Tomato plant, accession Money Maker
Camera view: vertical (180 deg); turntable rotation: 30 degrees
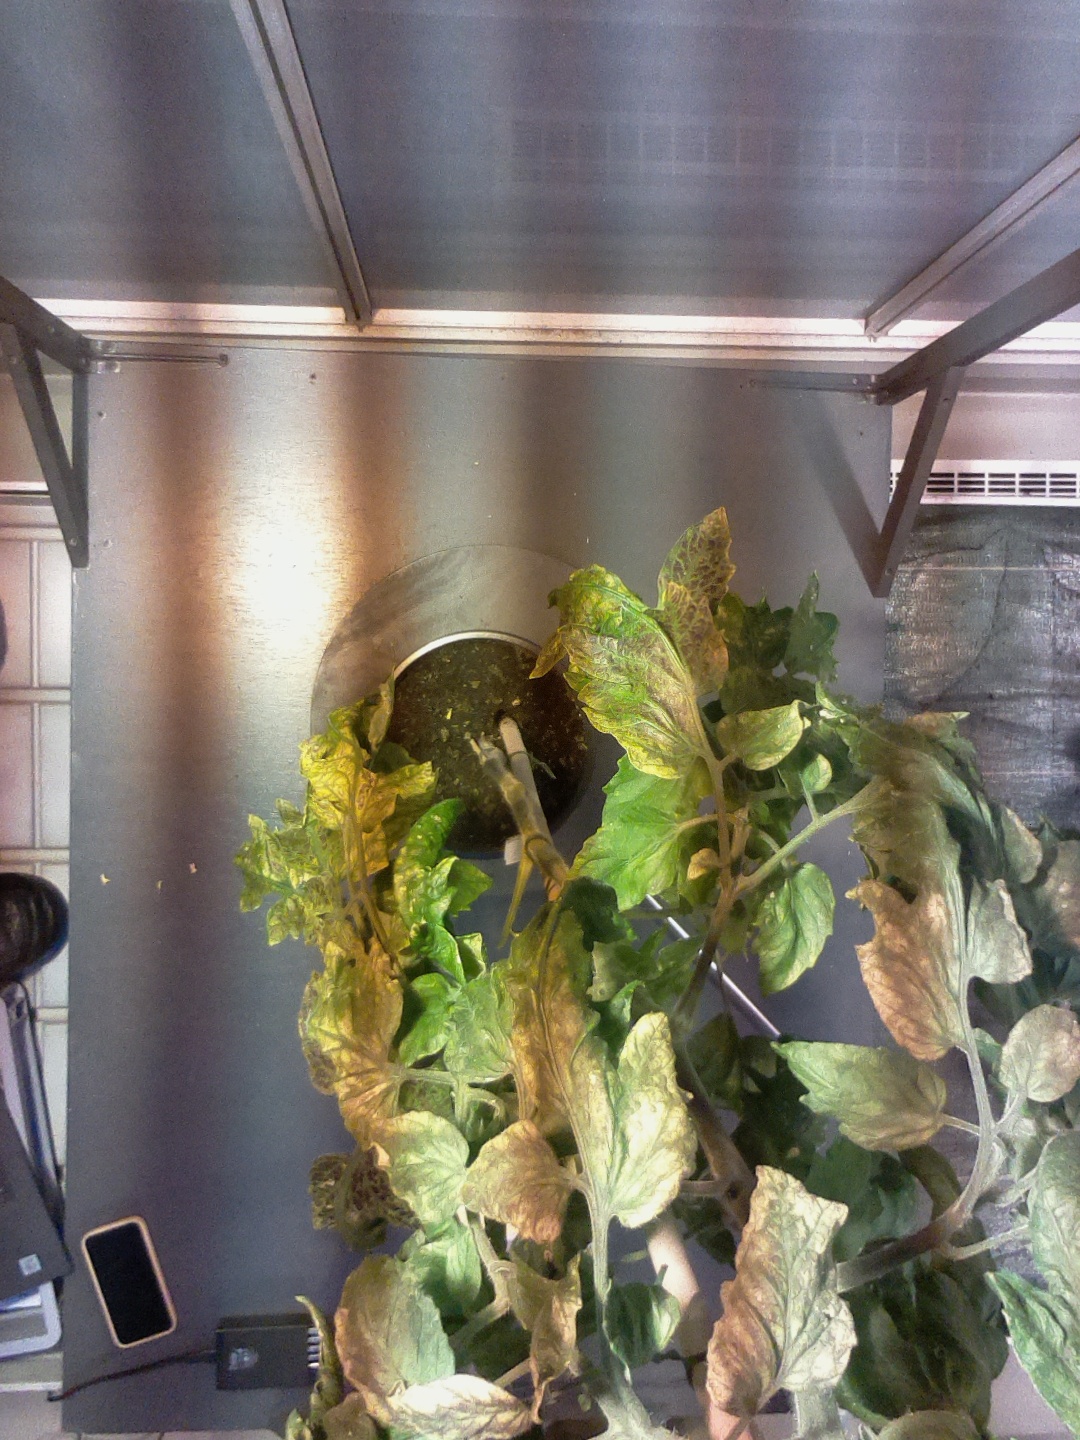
BBCH growth stage 76: 60%-70% of final fruit size